House of Nassau

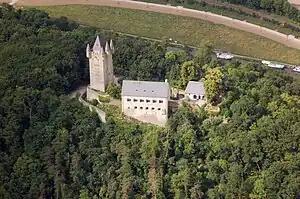

Dudo is mentioned as "Tuto de Lurinburg" between 1093 and 1117. Dudo built the castle of Laurenburg on the Lahn a few kilometers upriver from Nassau around 1090 as the seat of his lordship. He is first mentioned in a document in the purported founding-charter of Maria Laach Abbey in 1093 (although many historians consider the document to be fabricated). In 1159, Nassau Castle became the ruling seat, and the house is now named after this castle. In a charter dated 1134 (after his death) he is mentioned as Count of Laurenburg.